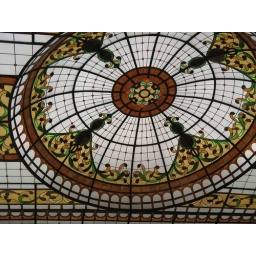
stained glass roof in lobby